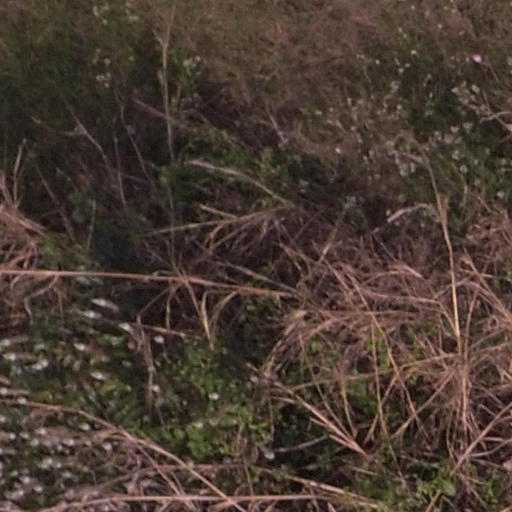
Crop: maize; corn